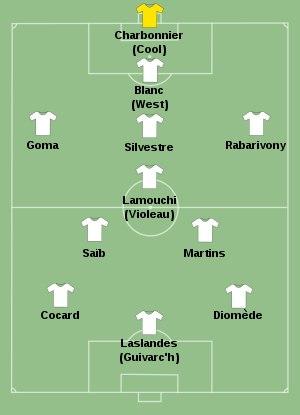
L'Association de la jeunesse auxerroise est un club de football français basé à Auxerre et fondé en 1905. Il est présidé depuis mai 2017 par Francis Graille.